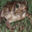
Label: frog